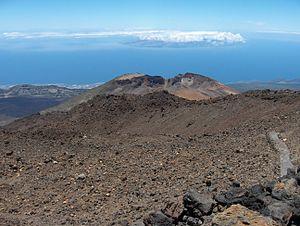
Le Pico Viejo ou Montaña Chahorra est un volcan d'Espagne situé sur l'île de Tenerife, dans les îles Canaries. Il constitue le deuxième plus haut sommet de Tenerife et des îles Canaries, après le Teide, avec une altitude de 3 134 mètres.